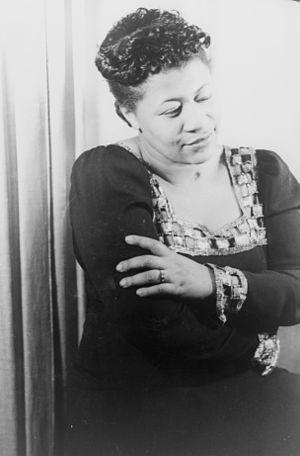
Le Grammy Award for Best Jazz Vocal Performance, Female est un prix décerné de 1981 à 1991 lors de la cérémonie des Grammy Awards.
Le NEA Jazz Masters Fellowship est une récompense remise tous les ans depuis 1982 par le National Endowment for the Arts à des musiciens de jazz à la carrière établie en reconnaissance de leur œuvre.